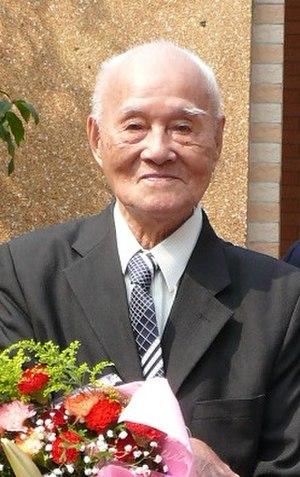
Hung Ta Chang était un botaniste et écologiste chinois.